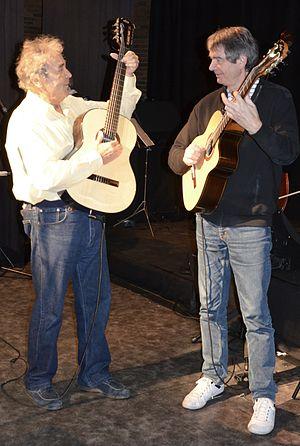
Pierre Perret accorde sa guitare avec Joël Roulleau lors des répétitions avant le spectacle à La Salle culturelle de La Sentinelle.
Pierre Perret, né le 9 juillet 1934 à Castelsarrasin, est un auteur-compositeur-interprète français.